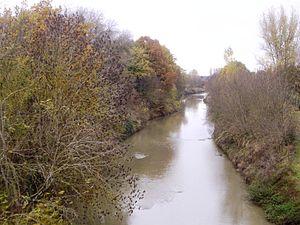
L'Hers-Mort à Fonbeauzard (Haute-Garonne, France).
L'Hers-Mort ou simplement Hers est une rivière du sud de la France, dans les deux départements de l'Aude et de la Haute-Garonne, dans la région Occitanie, et un affluent direct, en rive droite, de la Garonne. Il traverse les régions naturelles du Razès, de la Piège et du Lauragais.
Fonbeauzard est une commune française située dans le département de la Haute-Garonne, en région Occitanie.